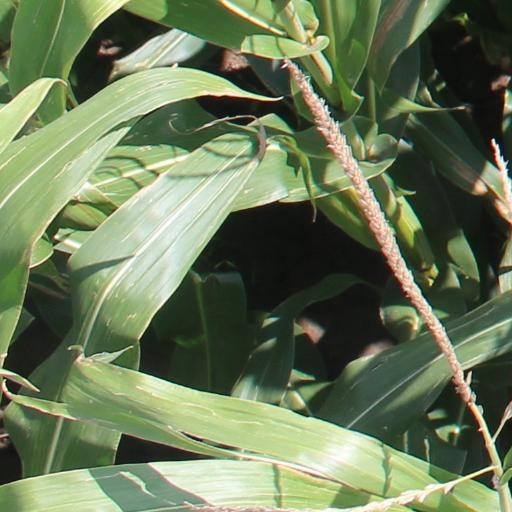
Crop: maize; corn